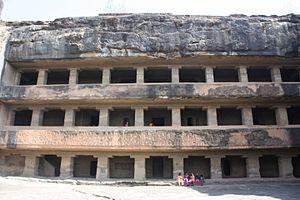
Une grotte touristique ou cavité aménagée est une cavité souterraine, le plus souvent naturelle, qui a fait l'objet d'aménagements intérieurs et extérieurs destinés à faciliter son accessibilité au grand public.